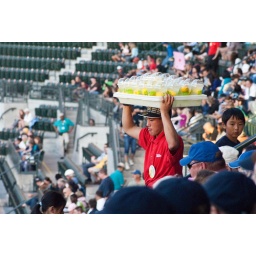
...carry them on your head in clear plastic cups.